Aniwa, Wisconsin

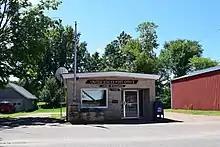
Post office

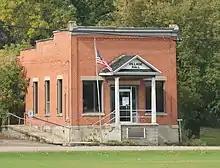
Village hall

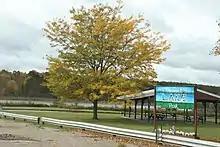
Pleasant Lake Park

The name "Aniwa" is of Ojibwe origin. It is derived from "aniwi", "aniwa" "those".